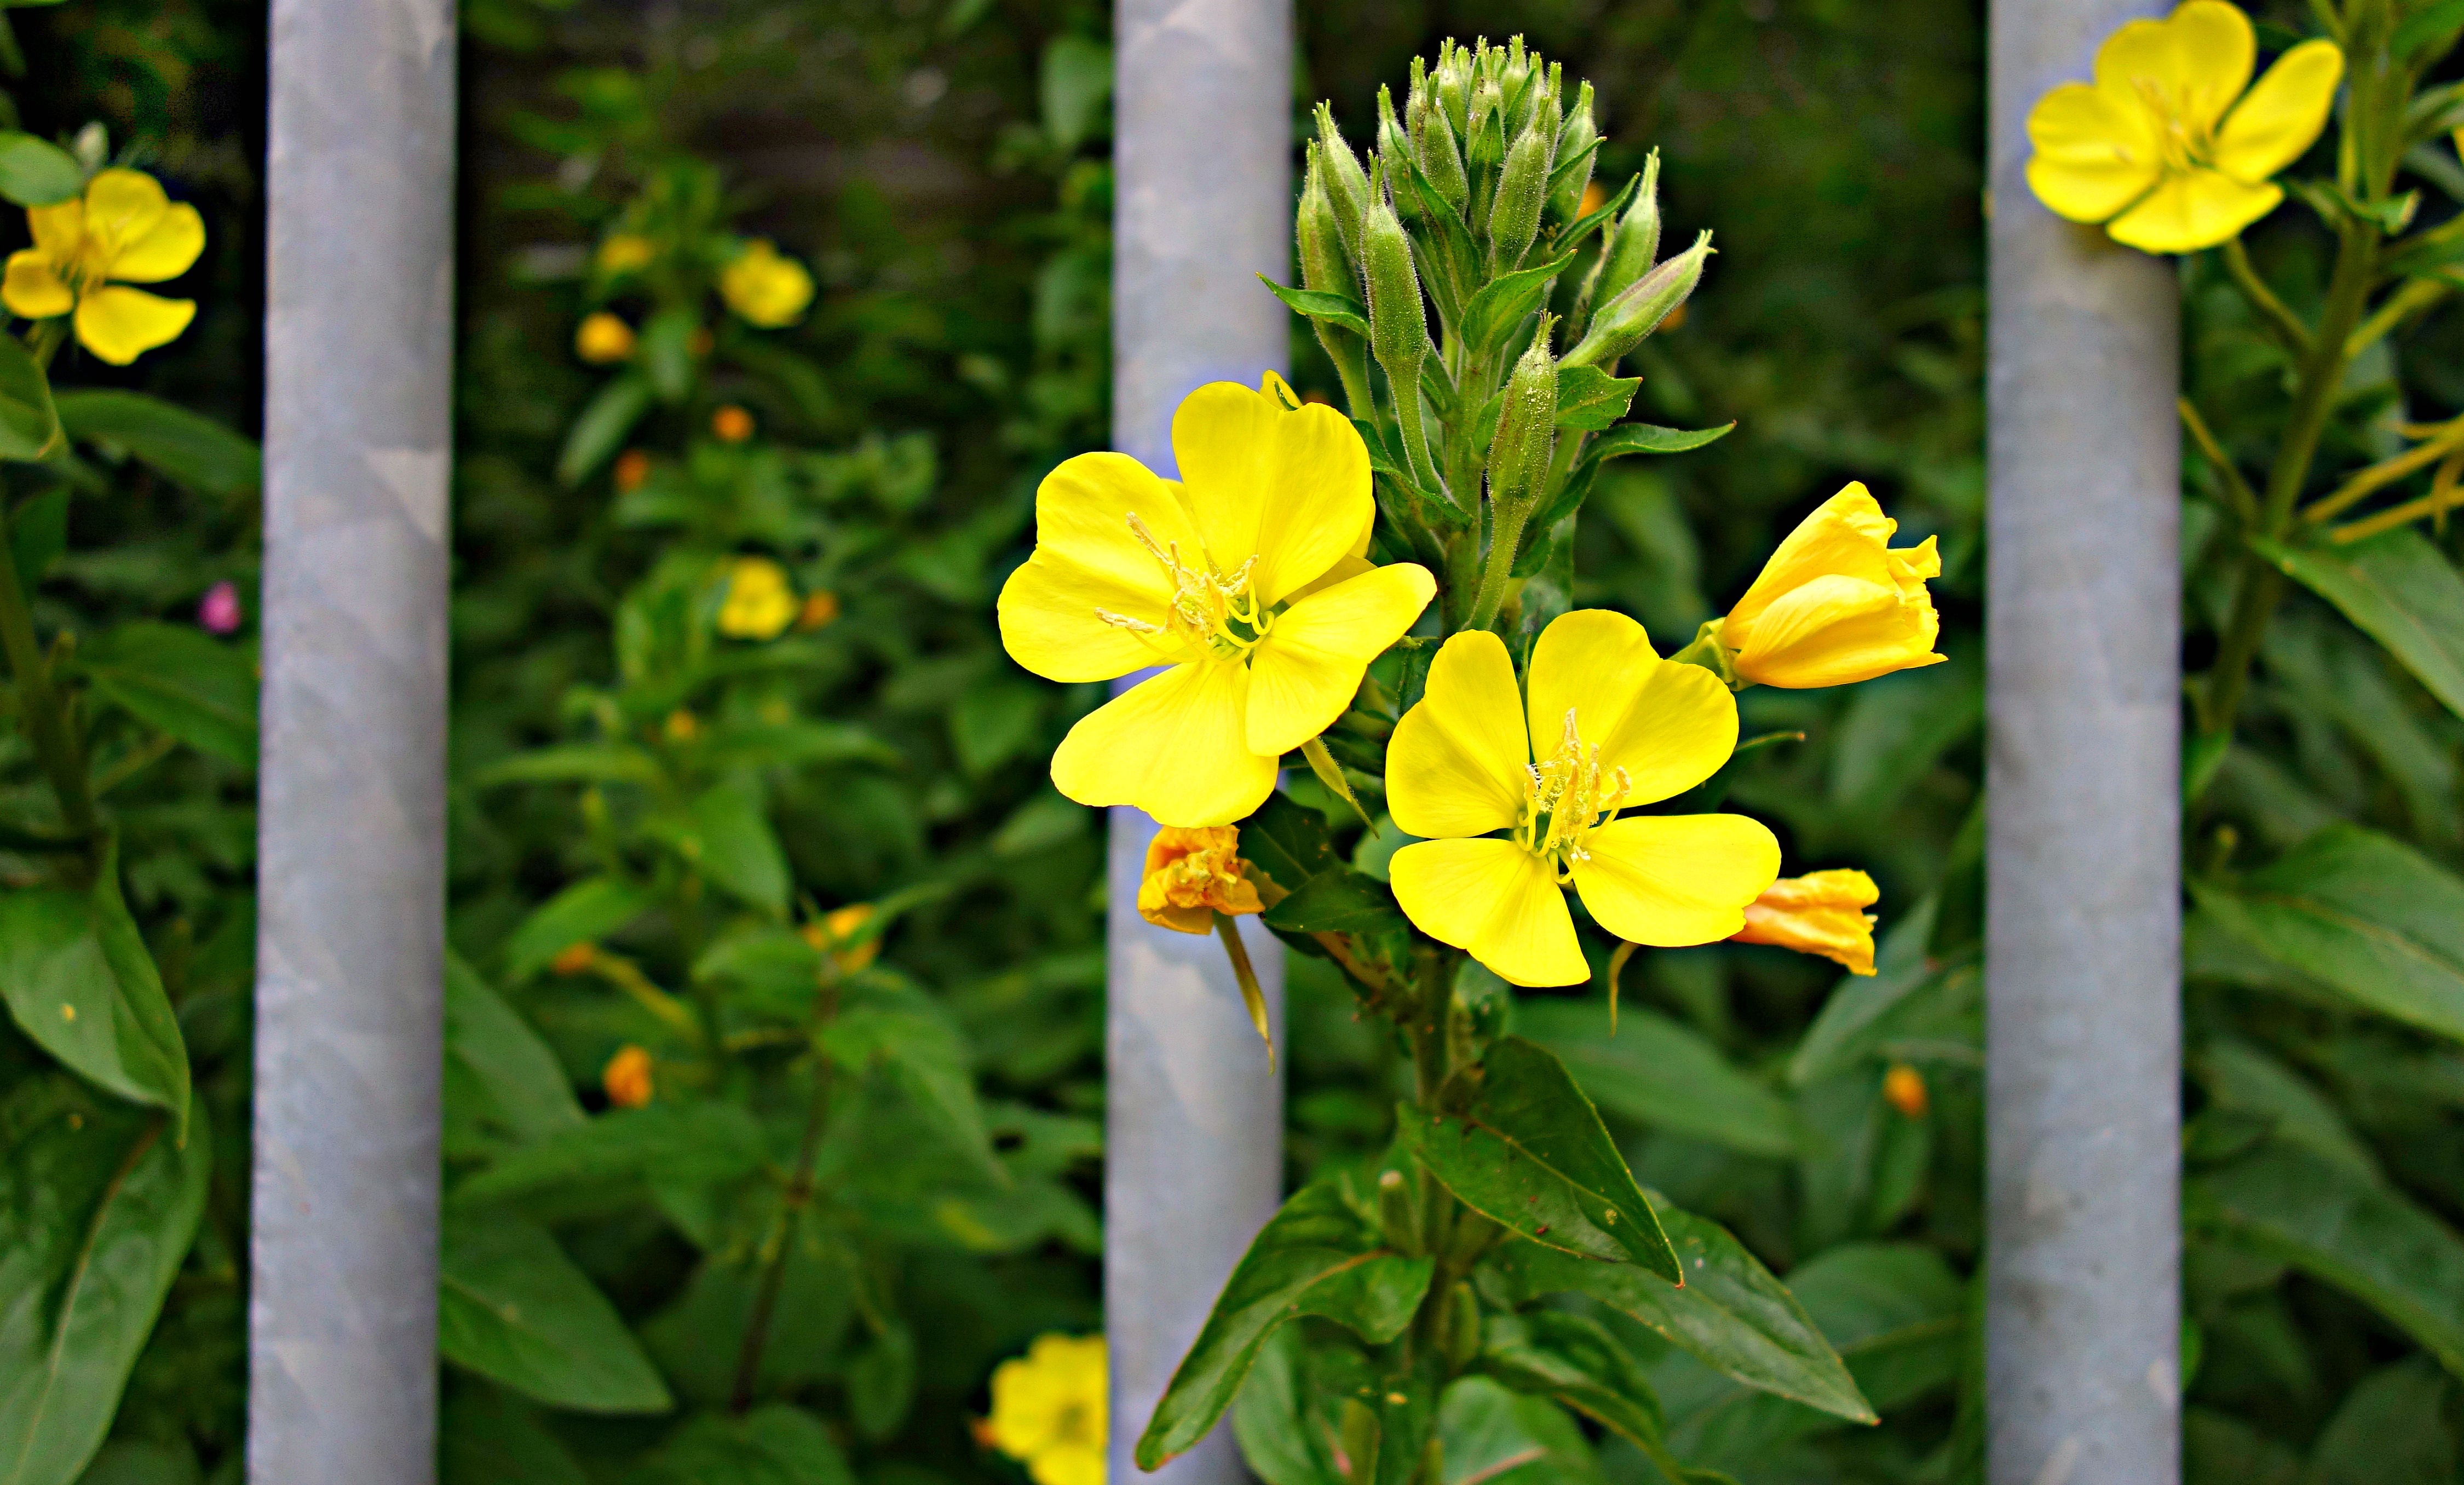
nature, plant, flower, green, produce, botany, yellow, garden, flora, yellow flower, wildflower, bars, evening primrose, flowering plant, flower behind bars, land plant